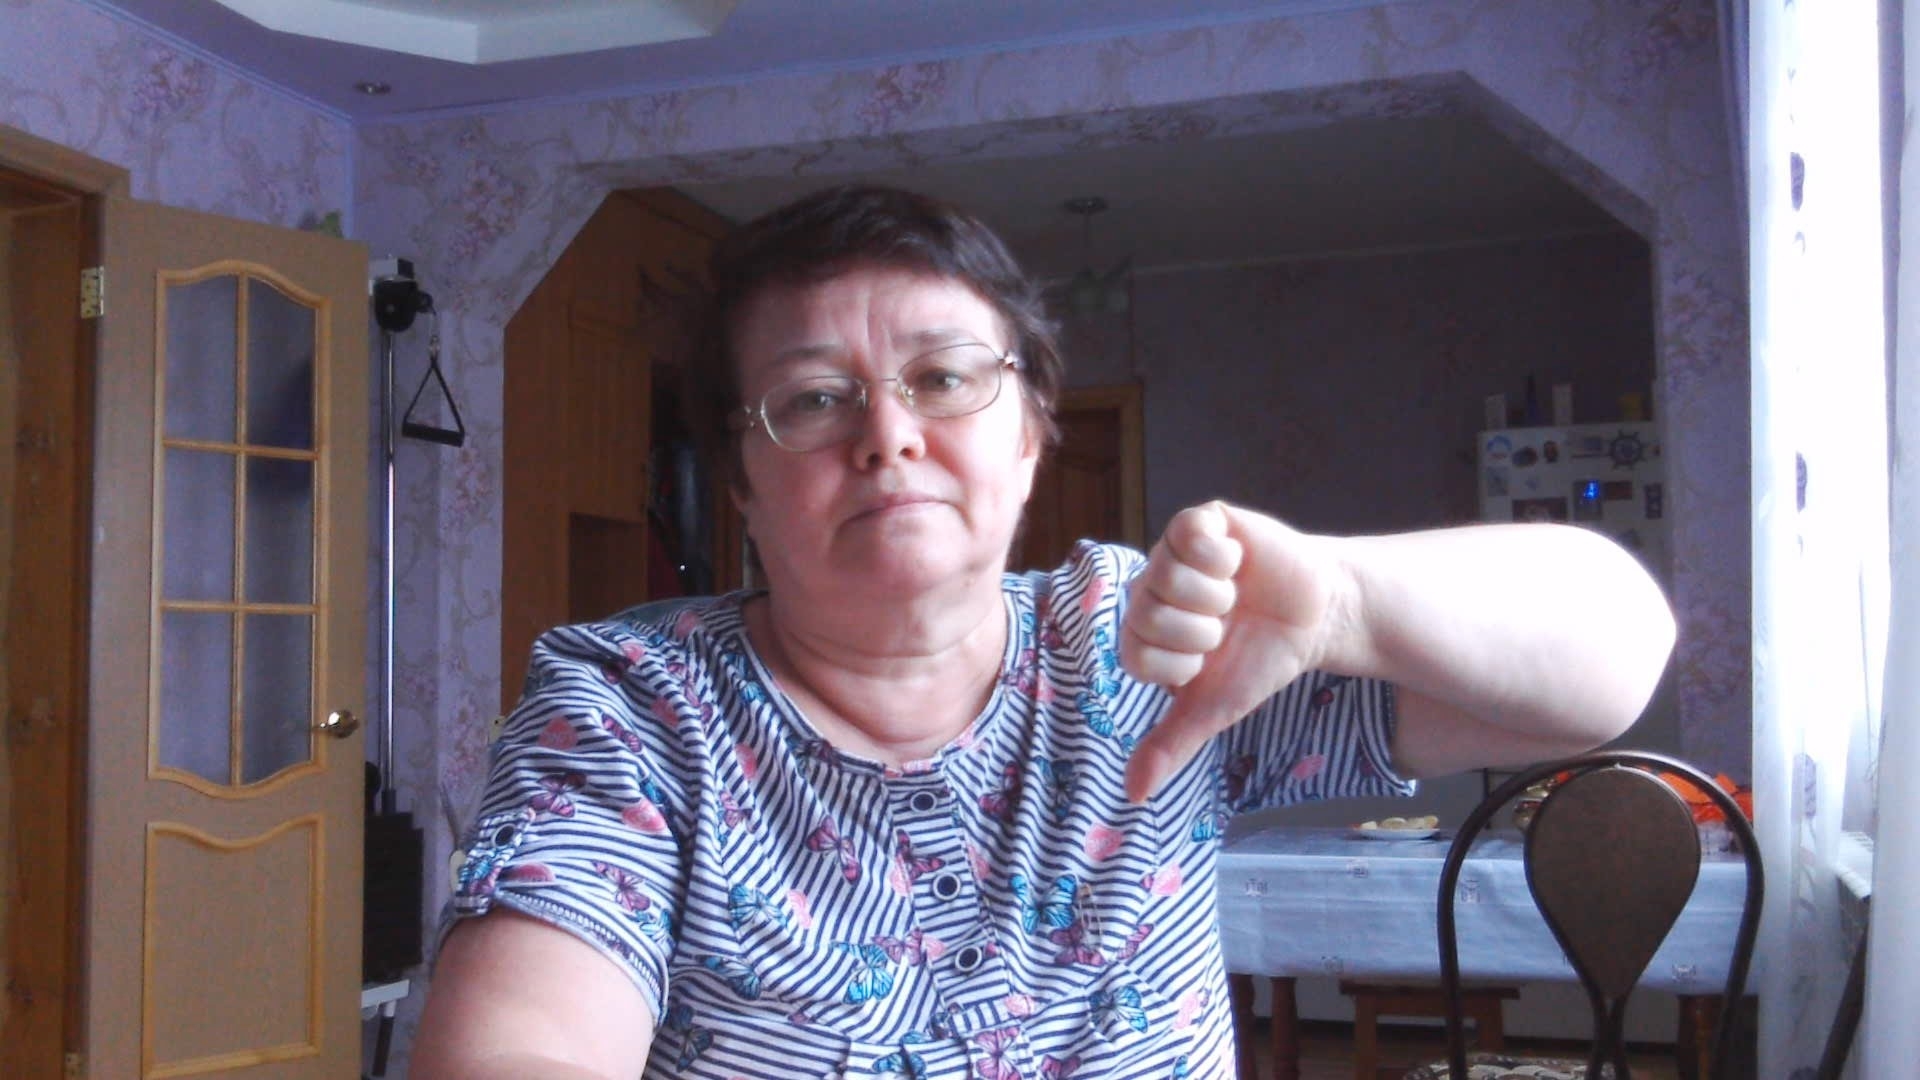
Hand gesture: dislike